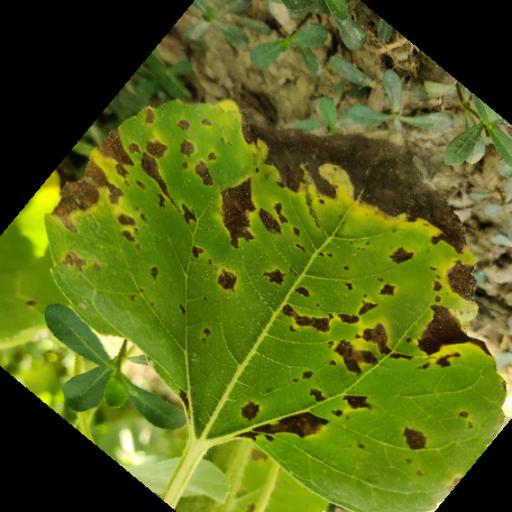
Label: Leaf_scars